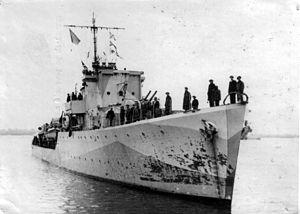
Le ORP Ślązak est un destroyer d'escorte de classe Hunt de type II construit initialement pour la Royal Navy sous le nom de HMS Bedale, mais mis en service en 1942 par la marine polonaise, pendant la Seconde Guerre mondiale.